Counter-IED equipment

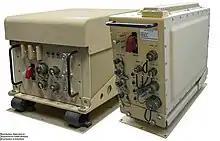
Duke V3 Counter Radio-controlled Electronic Warfare jamming system

Duke Version 3 Vehicle mounted CREW system: Duke V3, manufactured by SRCTec, Inc., is a counter radio-controlled improvised explosive device (RCIED) electronic warfare (CREW) system that was developed to provide U.S. forces critical, life-saving protection against a wide range of threats. It is a field deployable system that was designed to have minimal size, weight and power requirements while providing simple operation and optimal performance in order to provide force protection against radio-controlled IEDs. CREW Duke V3 consists of a primary unit known as the CREW Duke V2 and a secondary unit that features advanced electronic warfare subsystems to counter emerging advanced RCIED technologies. Advanced EW components and techniques are implemented to combat complex threat infrastructures in order to provide a maximum protection radius while minimizing the overall system cost and prime power consumption requirements.